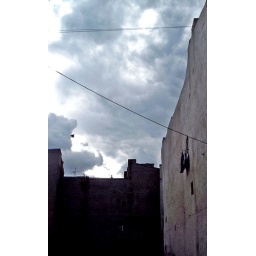
tiny little window in the blank wall